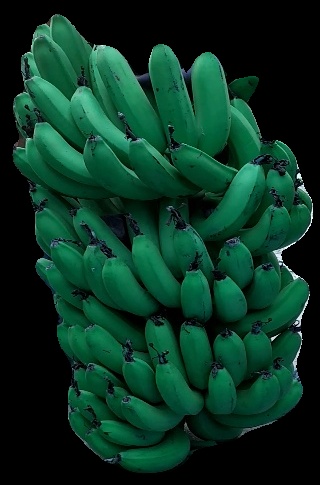
Variety: pachbale
Grade: grade1